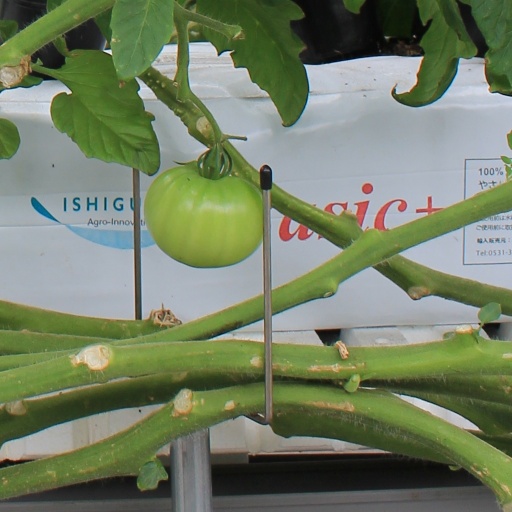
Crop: tomato